San Miguel Ixtapan (archaeological site)

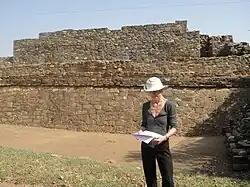
San Miguel Ixtapan, west side of basement 3 & M.C. Clément

On the north side of Basement 3, is a stairway leading down from the Tlaloc niche at site level, it is made from large basalt blocks, below is an external patio, surrounded by a wall. There are remains of a drainage system.